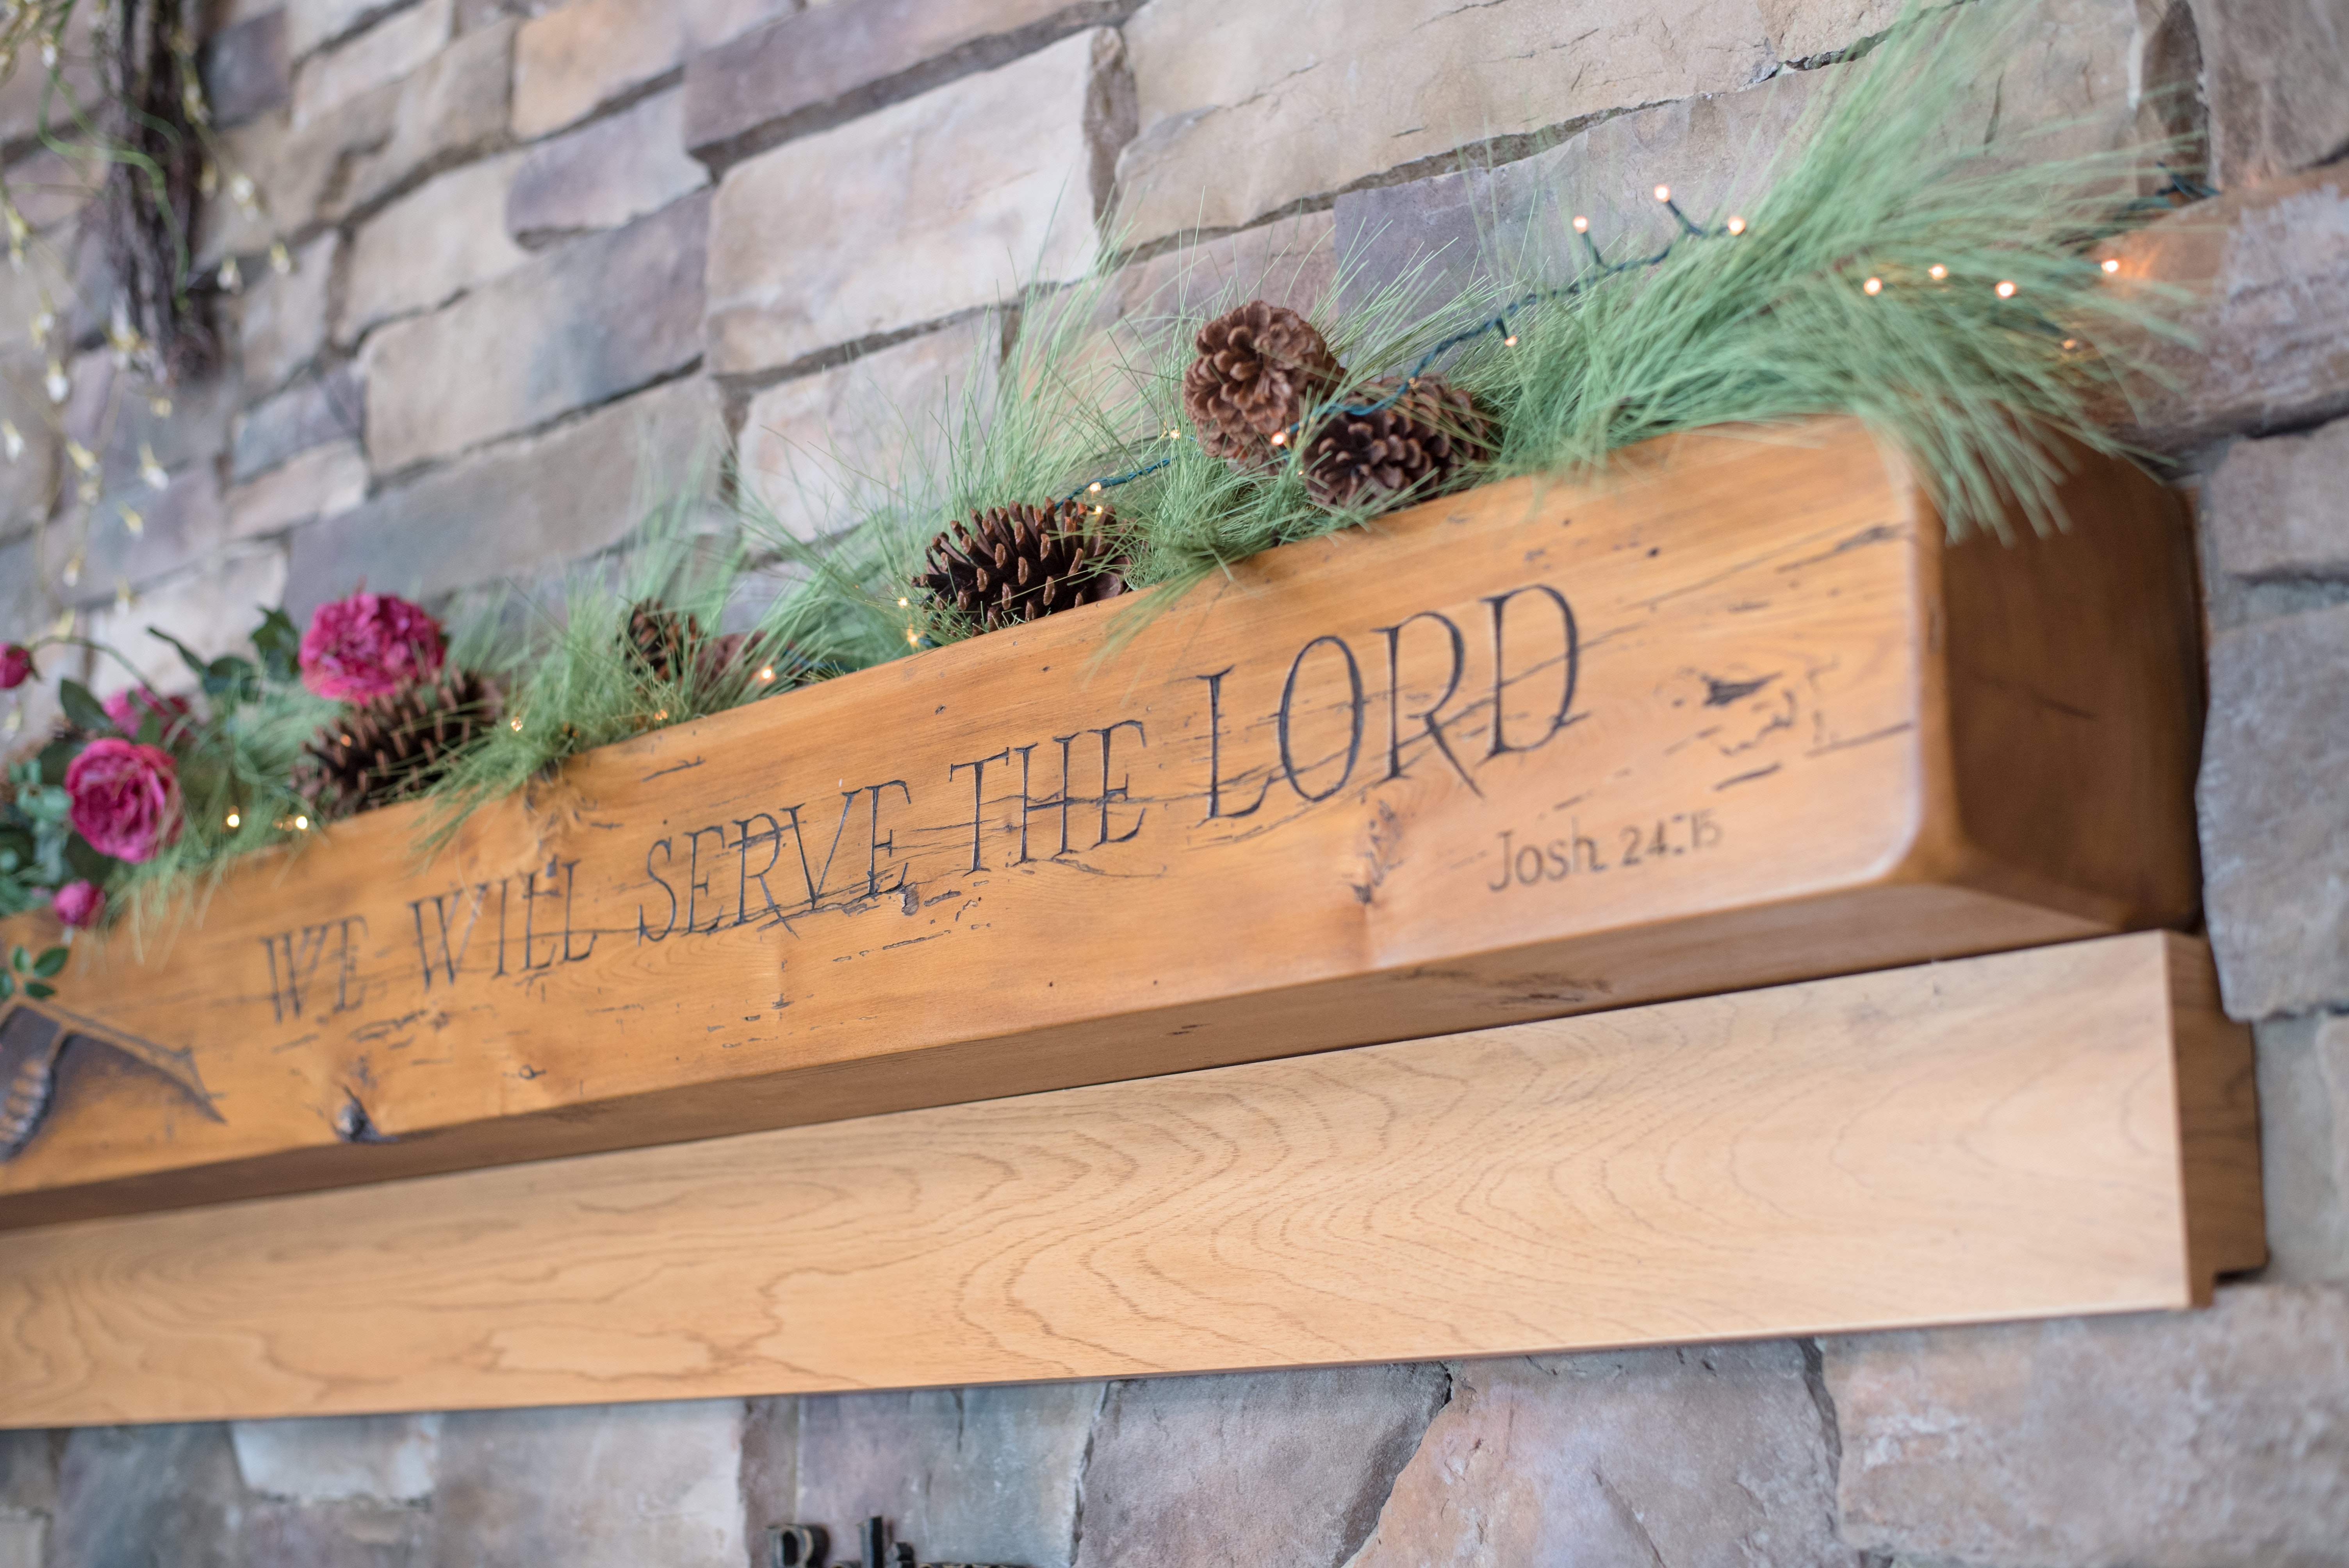
wood, furniture, wood stain, plant, hardwood, bench, herb, rectangle, shelf, nameplate